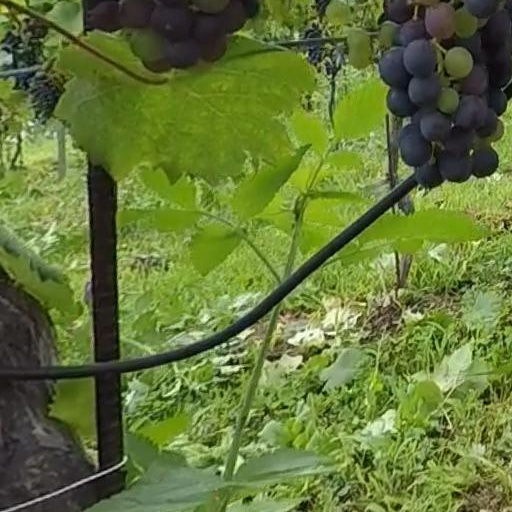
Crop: grape